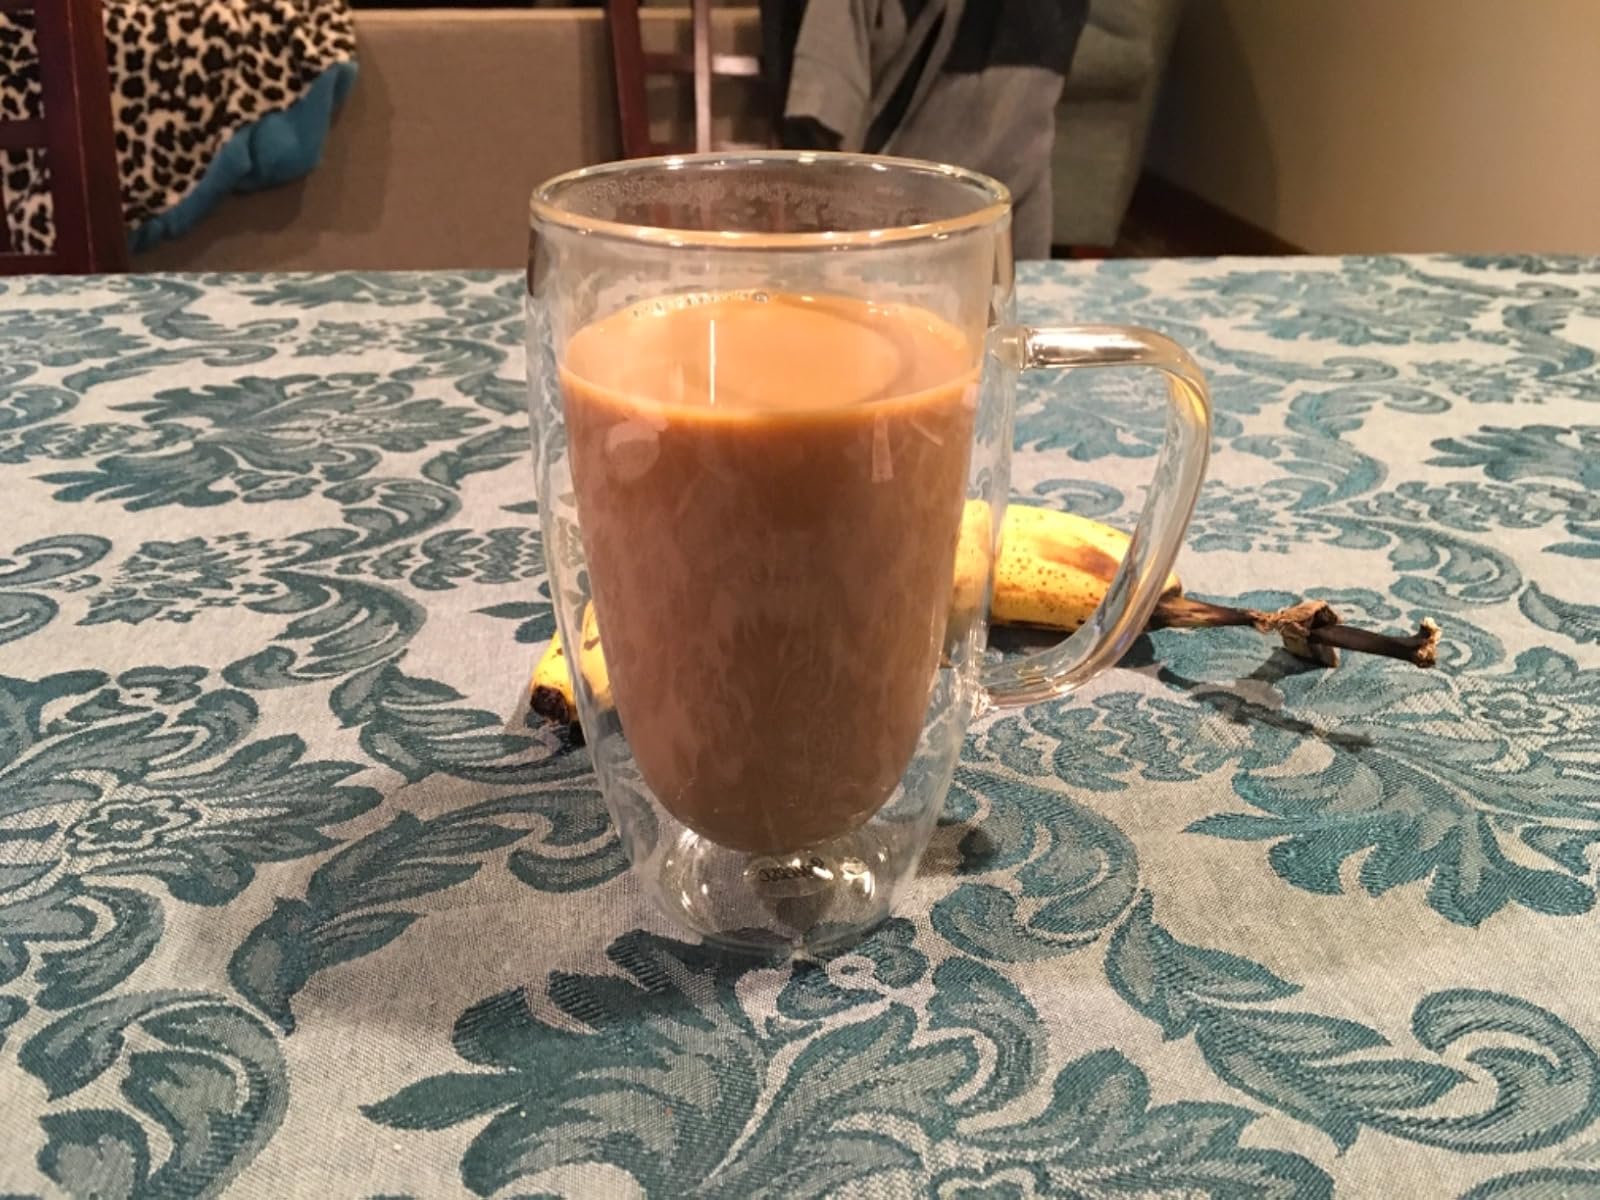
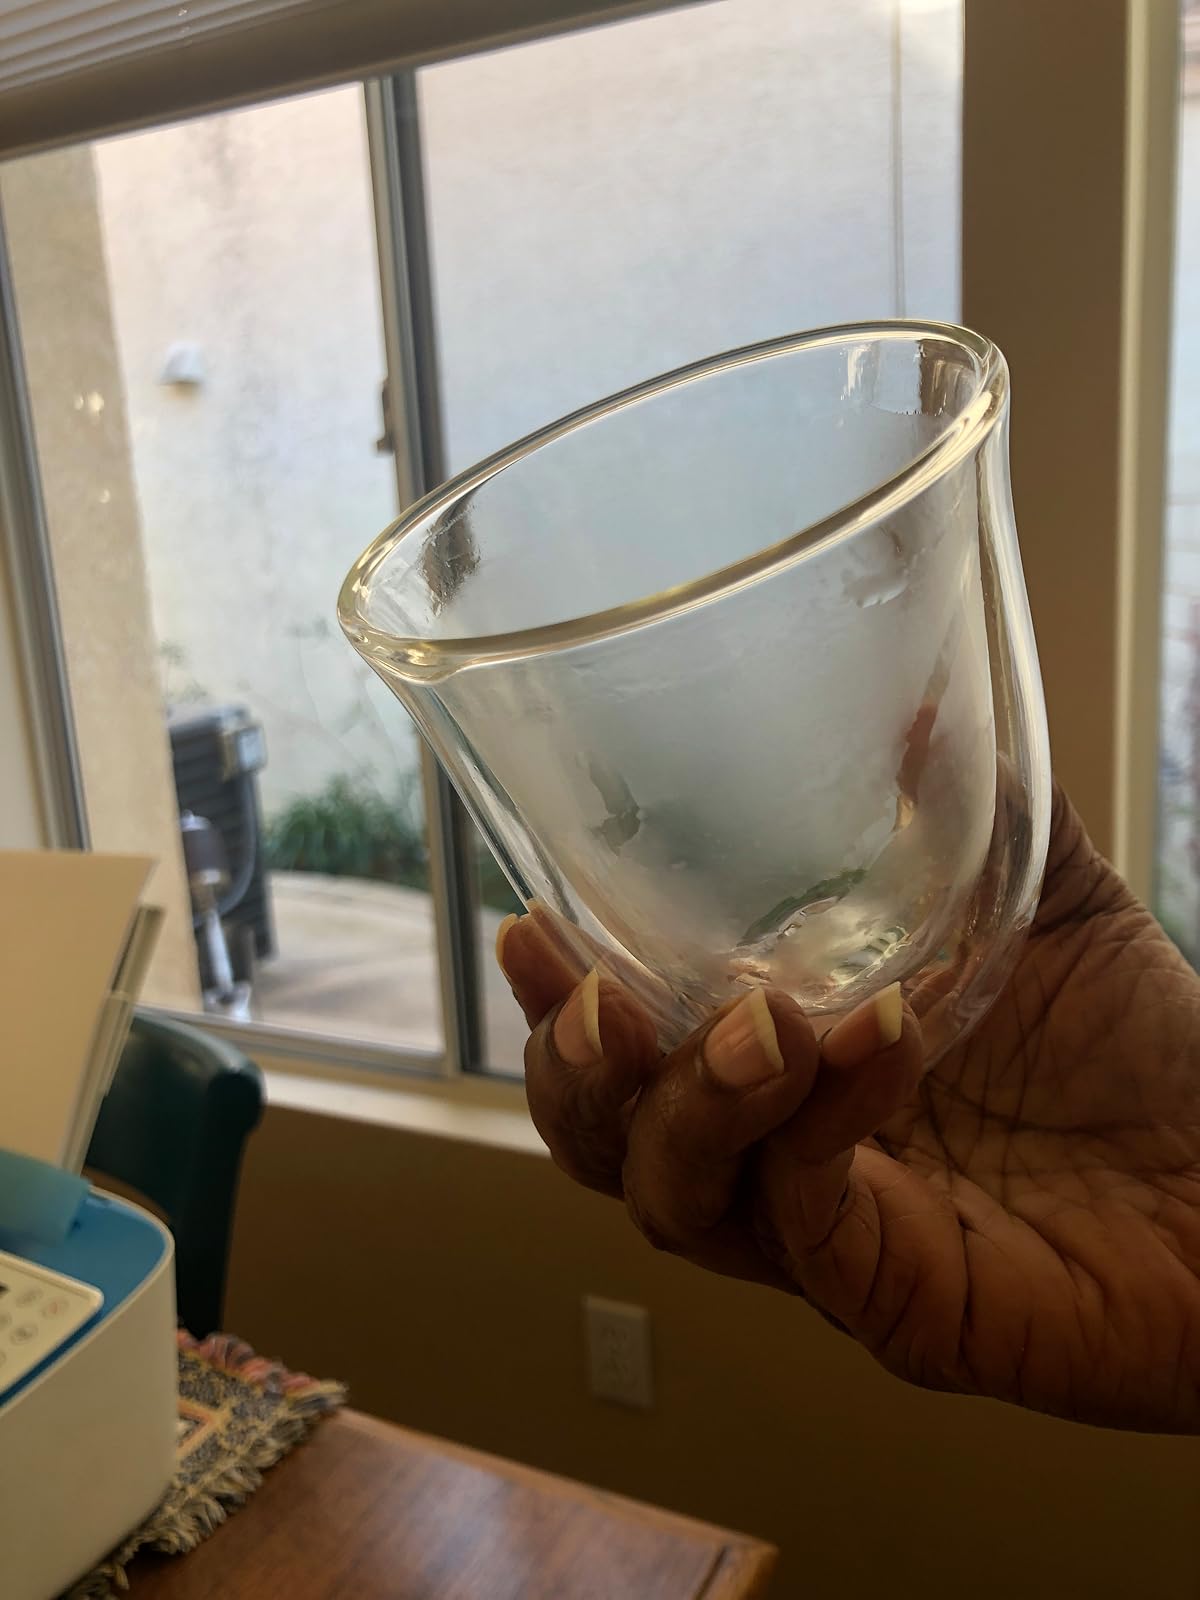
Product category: items_mug
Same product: no